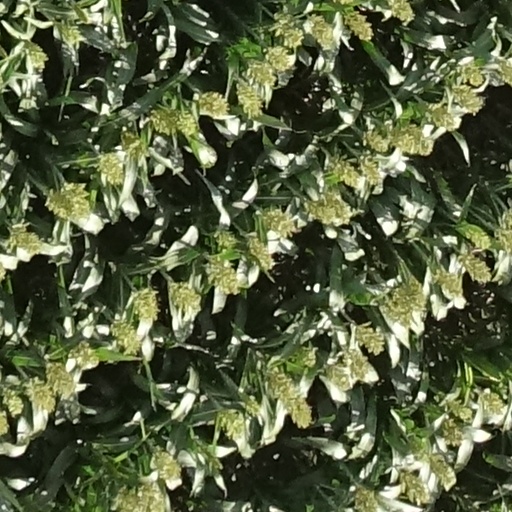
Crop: sorghum